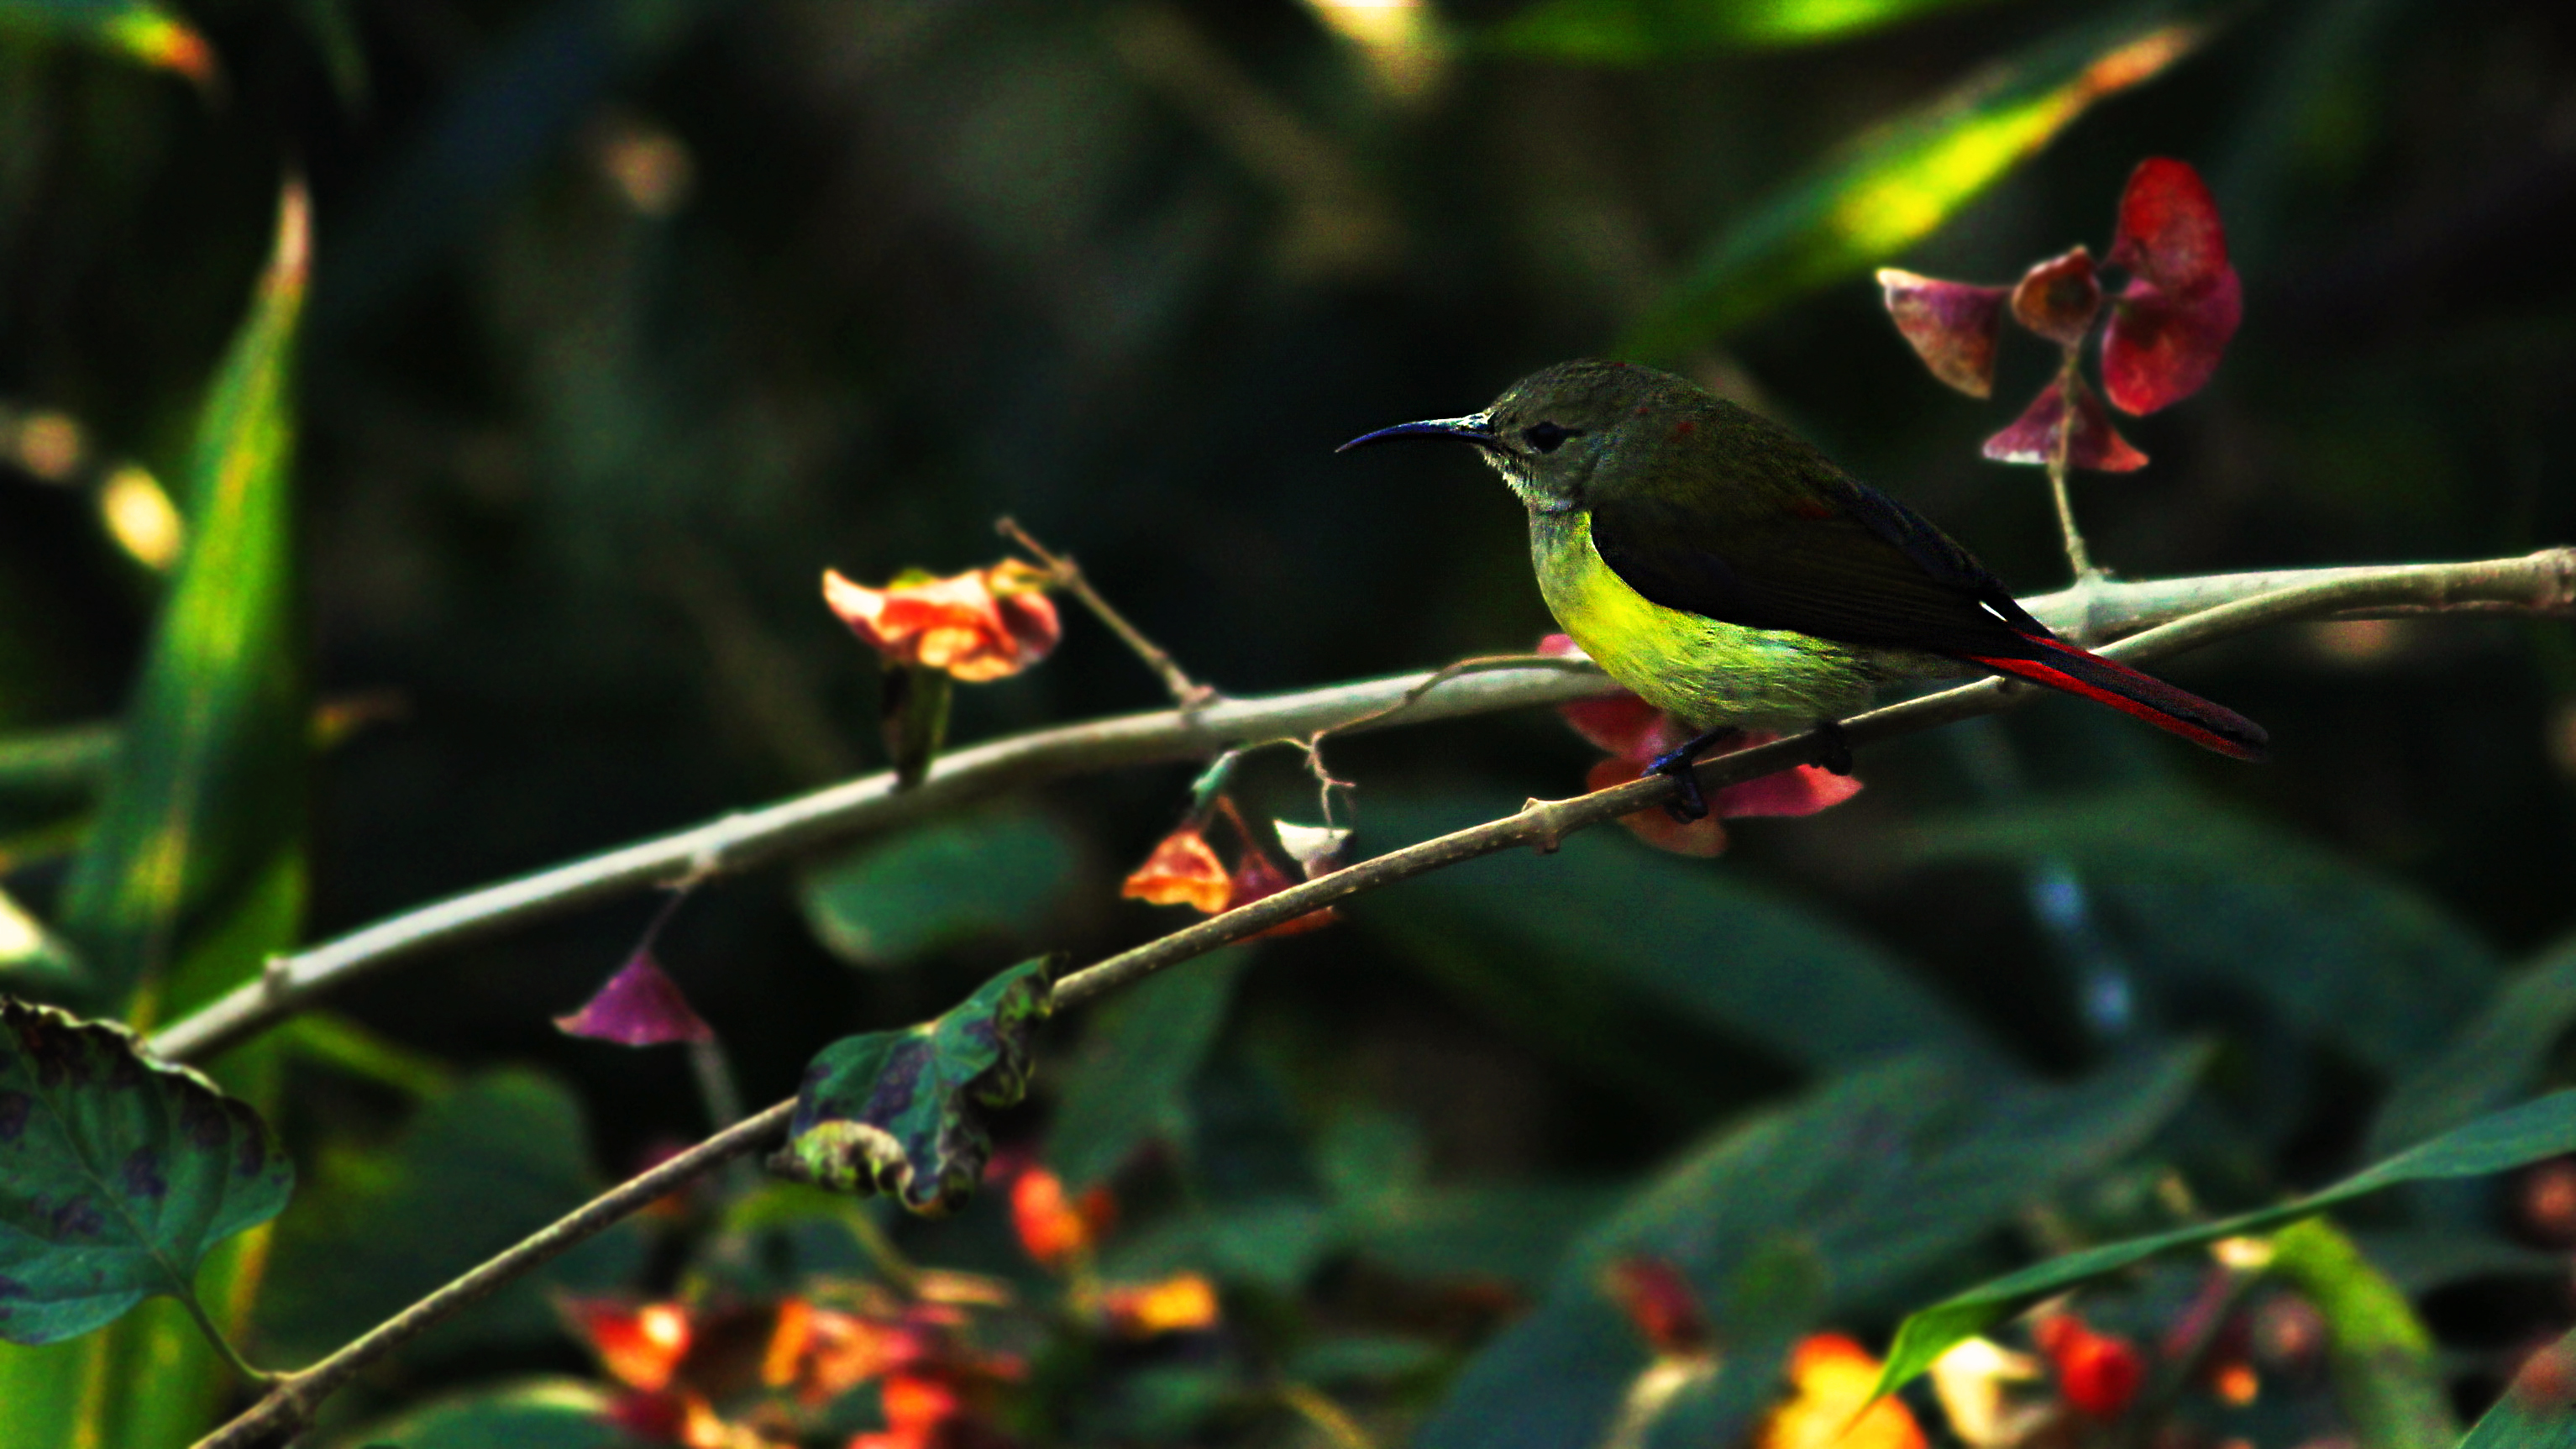
bird, fauna, flora, ecosystem, beak, hummingbird, wildlife, organism, pollinator, plant